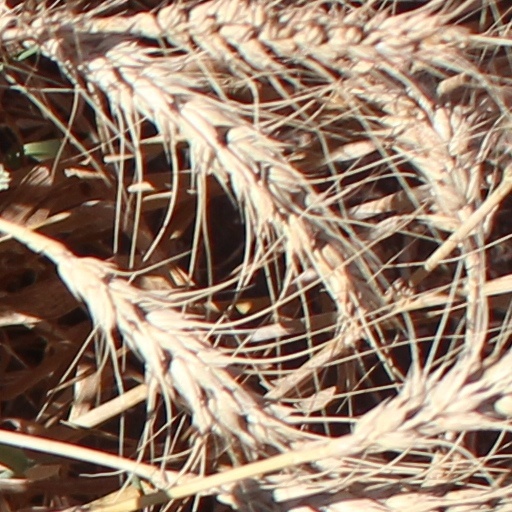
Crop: wheat